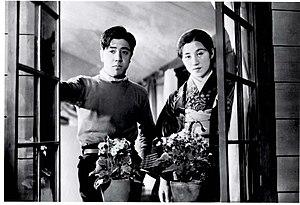
Akio Isono, né le 20 octobre 1910 et mort le 21 janvier 1986, est un acteur japonais.
La Rue sans fin est un film japonais muet réalisé par Mikio Naruse, sorti en 1934.